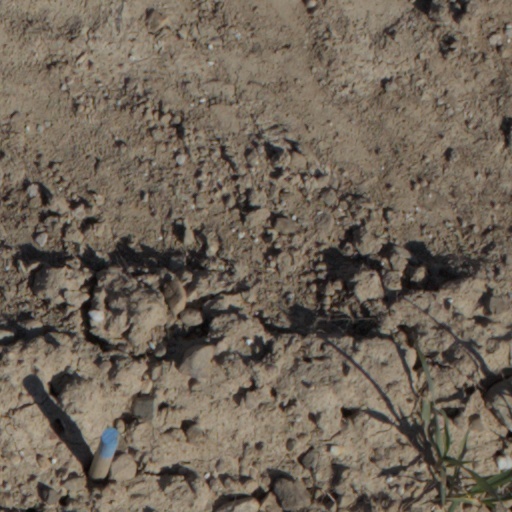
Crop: wheat